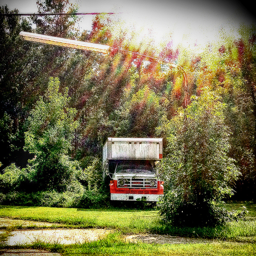
A truck that is parked among some trees.
a truck with a camper sits parked in some vegetation
A truck is parked near some trees in a grassy area.
A fire truck drives out of a forest into a clearing.
A old truck sitting in the middle of the forest.